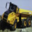
Label: truck